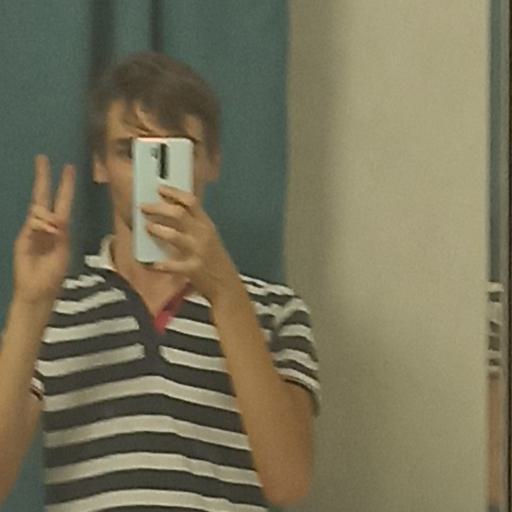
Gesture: no_gesture